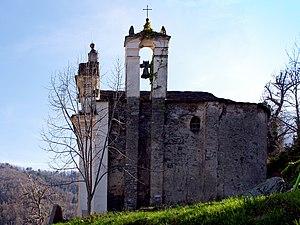
La Porta - Chapelle funéraire Saint-Louis de Gonzagues
La Porta est une commune française située dans la circonscription départementale de la Haute-Corse et le territoire de la collectivité de Corse. Elle appartient à l'ancienne piève d'Ampugnani dont elle était le chef-lieu, en Castagniccia.
Cet article recense les monuments historiques de la Haute-Corse, en France.